Heaviside condition

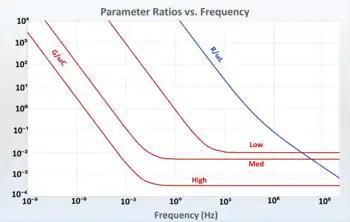

When the line parameters are frequency dependent, there are additional considerations. Achieving the Heaviside condition is more difficult when some or all of the line parameters depend on frequency. Typically, R (due to skin effect) and G (due to dielectric loss) are strong functions of frequency. If magnetic material is added to increase L, then L also becomes frequency dependent.